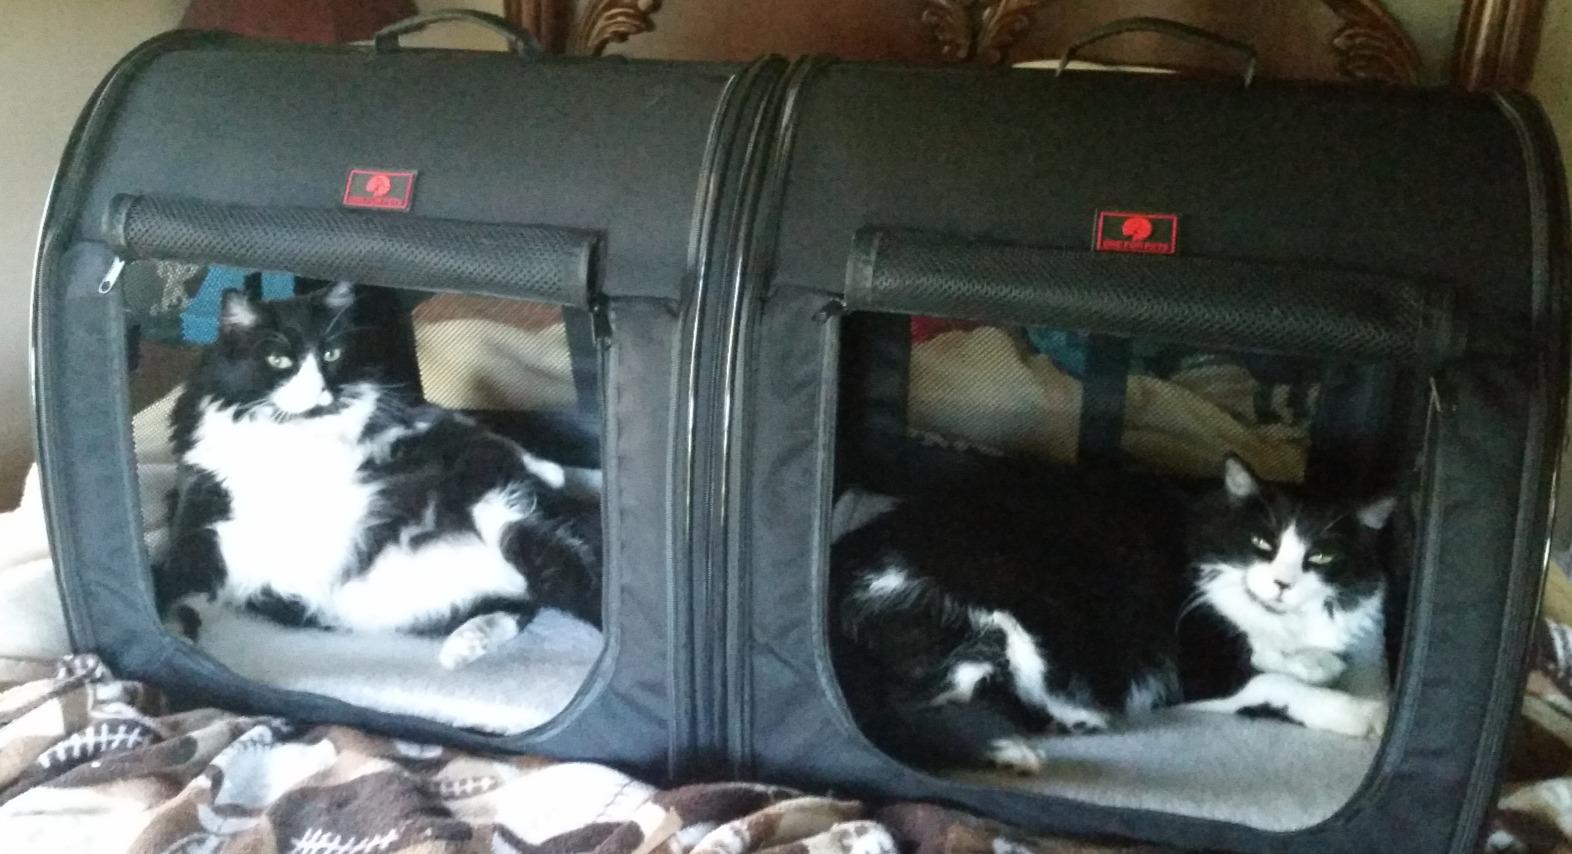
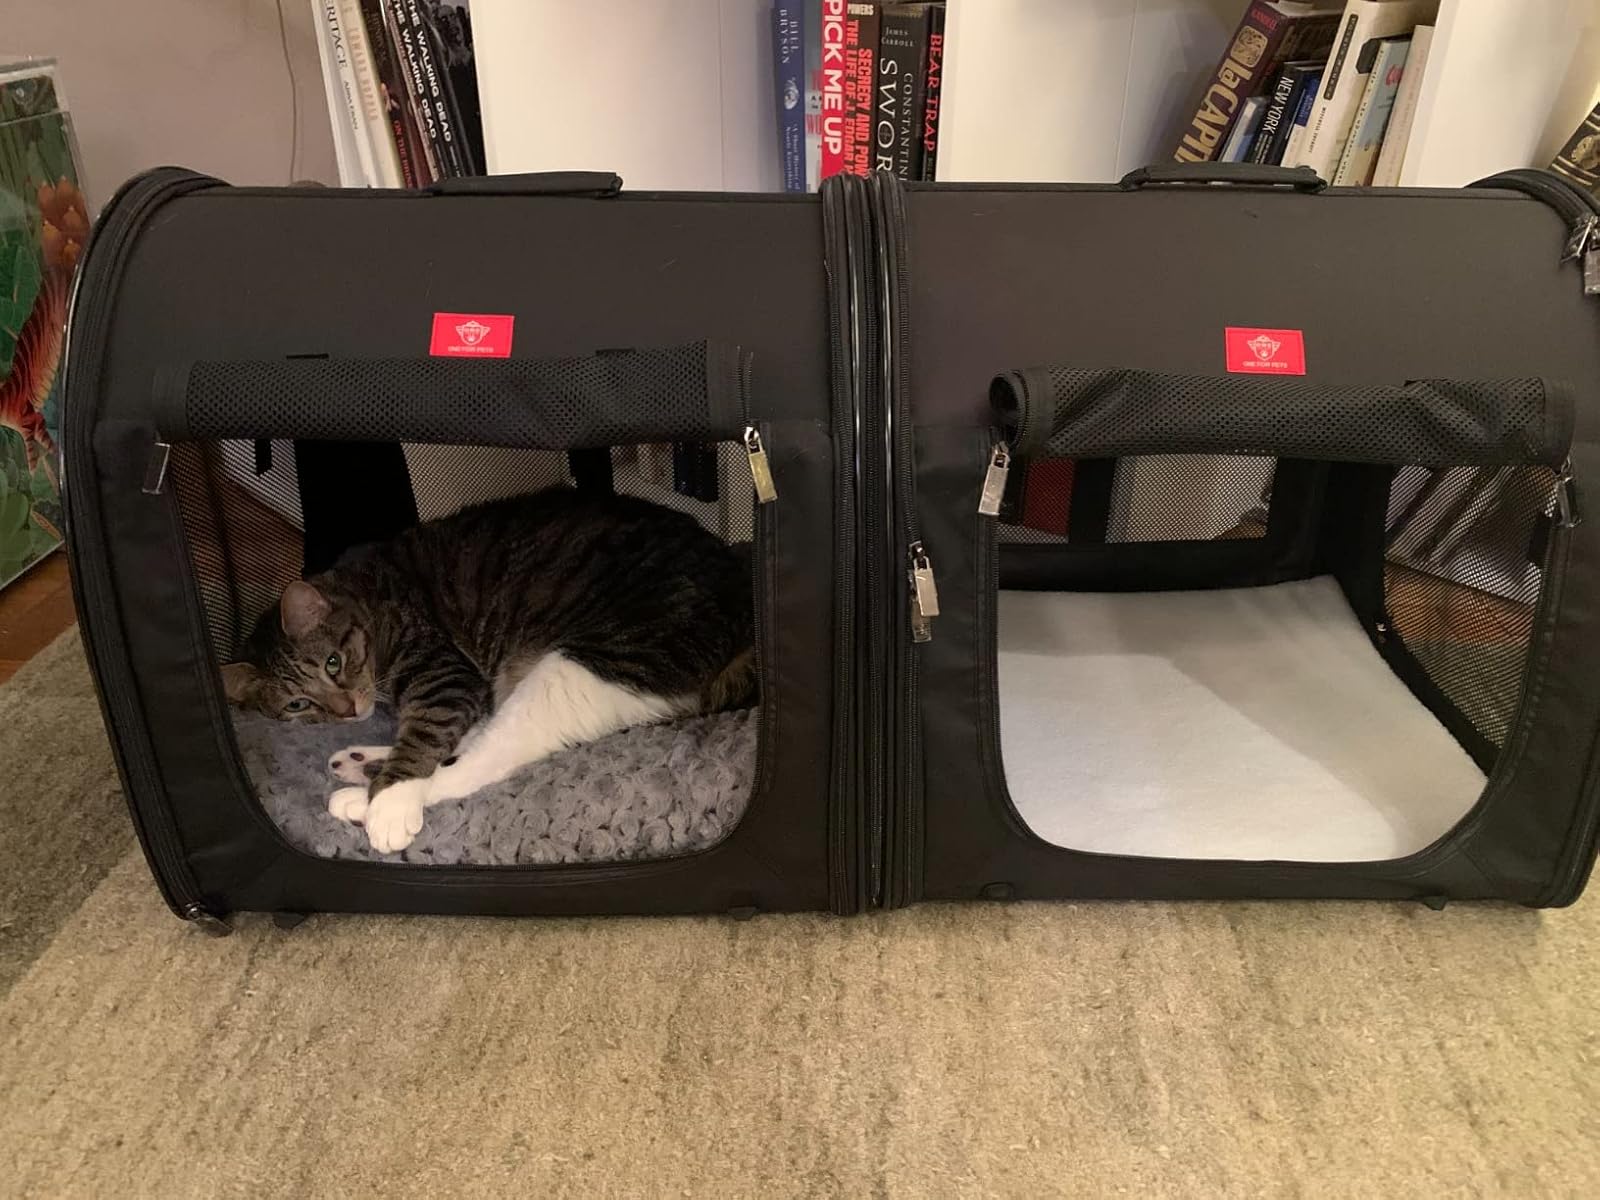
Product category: items_kennel
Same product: yes